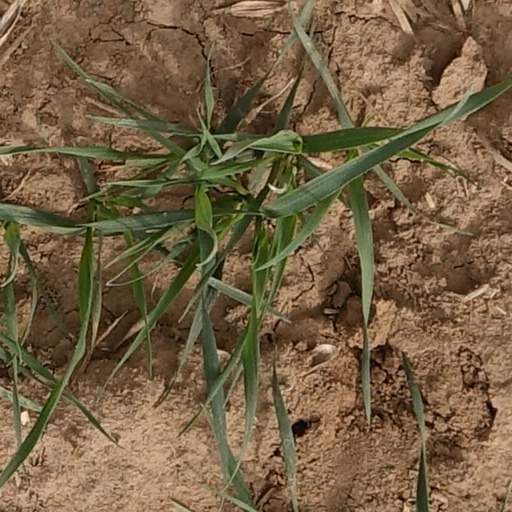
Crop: wheat